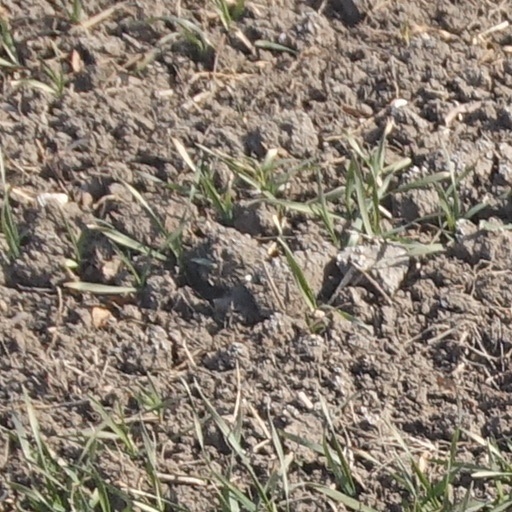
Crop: wheat